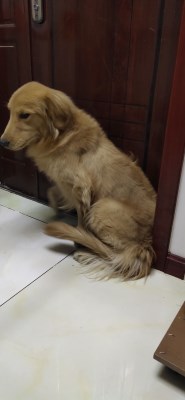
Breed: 5355-n000126-golden_retriever